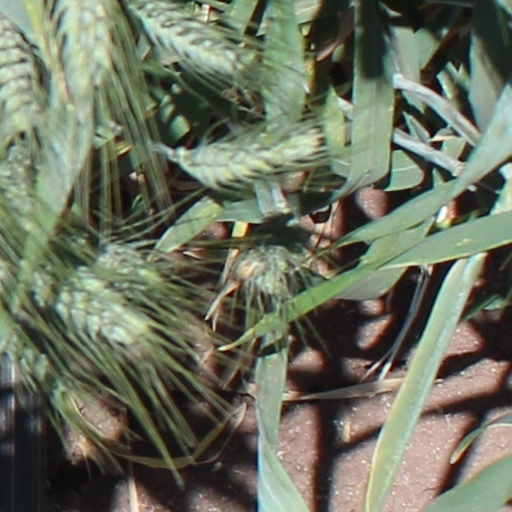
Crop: wheat